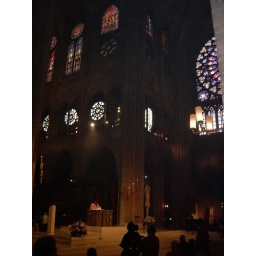
A view of the stained glass windows in Notre Dame, showing the great size of the church